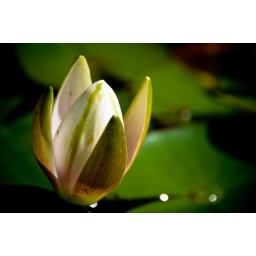
I watched as this flower opened up in front of me waiting for my boat ride in to arrive.